George Steward

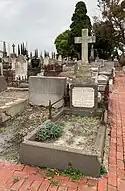
Steward's grave at St Kilda Cemetery

In December 1902, Steward was appointed as the Official Secretary to the Governor General, Lord Tennyson. He was the first person to serve in this position which he held for seventeen years, under five Governors General. When war broke out in 1914, Steward's civilian employment took precedence, and he was not released for military service despite his military experience. In 1916, as part of his role in the Governor General's office, Steward founded the Australian branch of the Imperial Counter Espionage Bureau, later known as the Special Intelligence Bureau (SIB). This was Australia's first secret intelligence service.